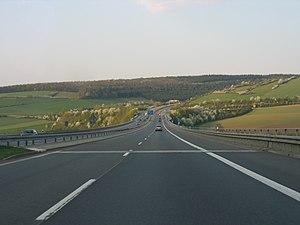
La Bundesautobahn 81, BAB 81, A81 ou Autobahn 81 est une autoroute d'Allemagne mesurant 283 kilomètres. Elle se sépare de l’autoroute A3 à hauteur de l'échangeur de Wurtzbourg-Ouest et poursuit en direction du sud vers la frontière suisse. La section Stuttgart-Singen est surnommée « autoroute du Lac de Constance ». Elle est une composante de la Route européenne 41 Dortmund–Altdorf.